Question: Please indicate a possible affordance area of the catch_frisbee that can be used for catching
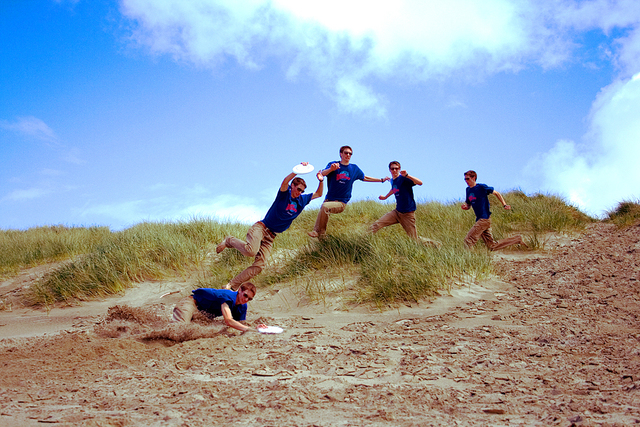
Answer: [285.5, 155.5, 315.5, 180.5]